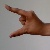
The image shows a hand gesture representing the letter 'Z' in Indian Sign Language.